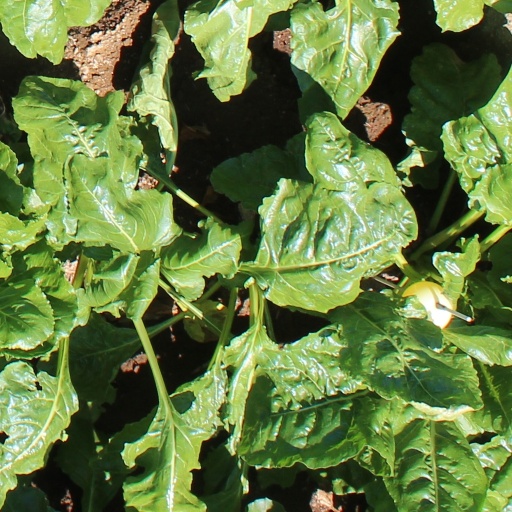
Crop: sugar beet